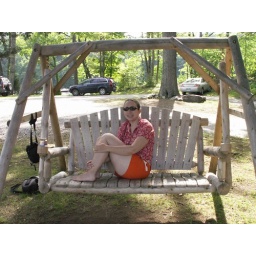
The best seat in the house I